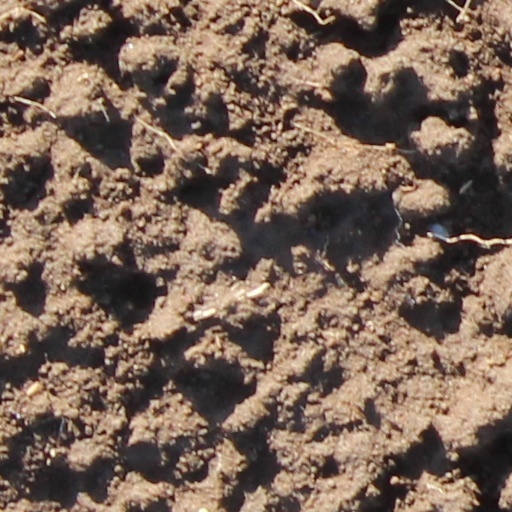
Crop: wheat